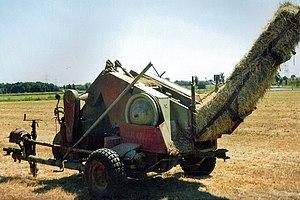
Une botte est un assemblage de produits de l'agriculture réunis au moyen d'un ou plusieurs liens. Toute plante ou élément d'une plante est susceptible d'être réuni en une botte tels la paille, le foin, les oignons, asperges, etc. C'est un type de conditionnement utilisé pour la récolte, la manutention et la vente, notamment en ce qui concerne les plantes aromatiques fraîches, les carottes, oignons, etc. La gerbe est un type de bottes particulier. La botte constitue une unité de mesure ancienne pour certains matériaux.